Lauren Bastide

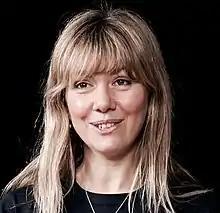

Lauren Bastide (born 30 October 1981) is a French journalist, feminist, podcaster, spokesperson for the better representation of women and an activist on intersectional feminism.